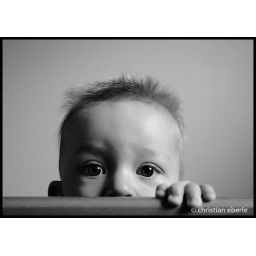
Peeking baby boy in black and white